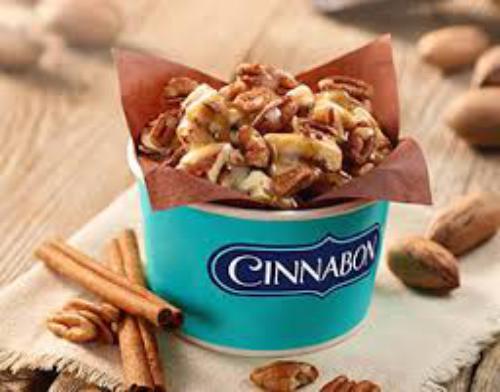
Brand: Cinnabon
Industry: Food